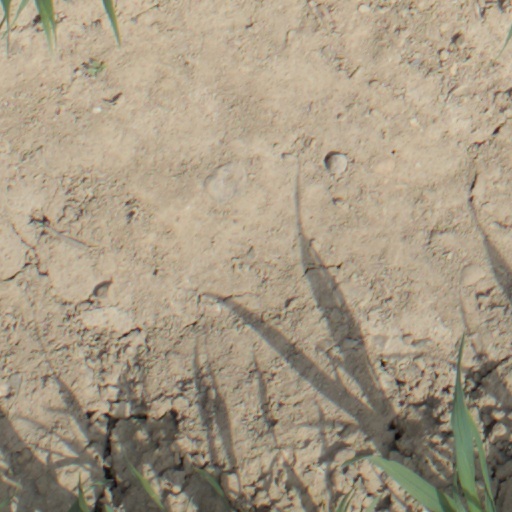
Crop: wheat